Baa, Baa, Black Sheep

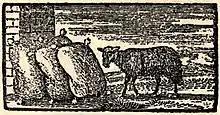
Illustration for the rhyme from "Mother Goose's Melody", first published c. 1765

The rhyme was first printed in "Tommy Thumb's Pretty Song Book" of about 1744, with words very similar to the modern version: